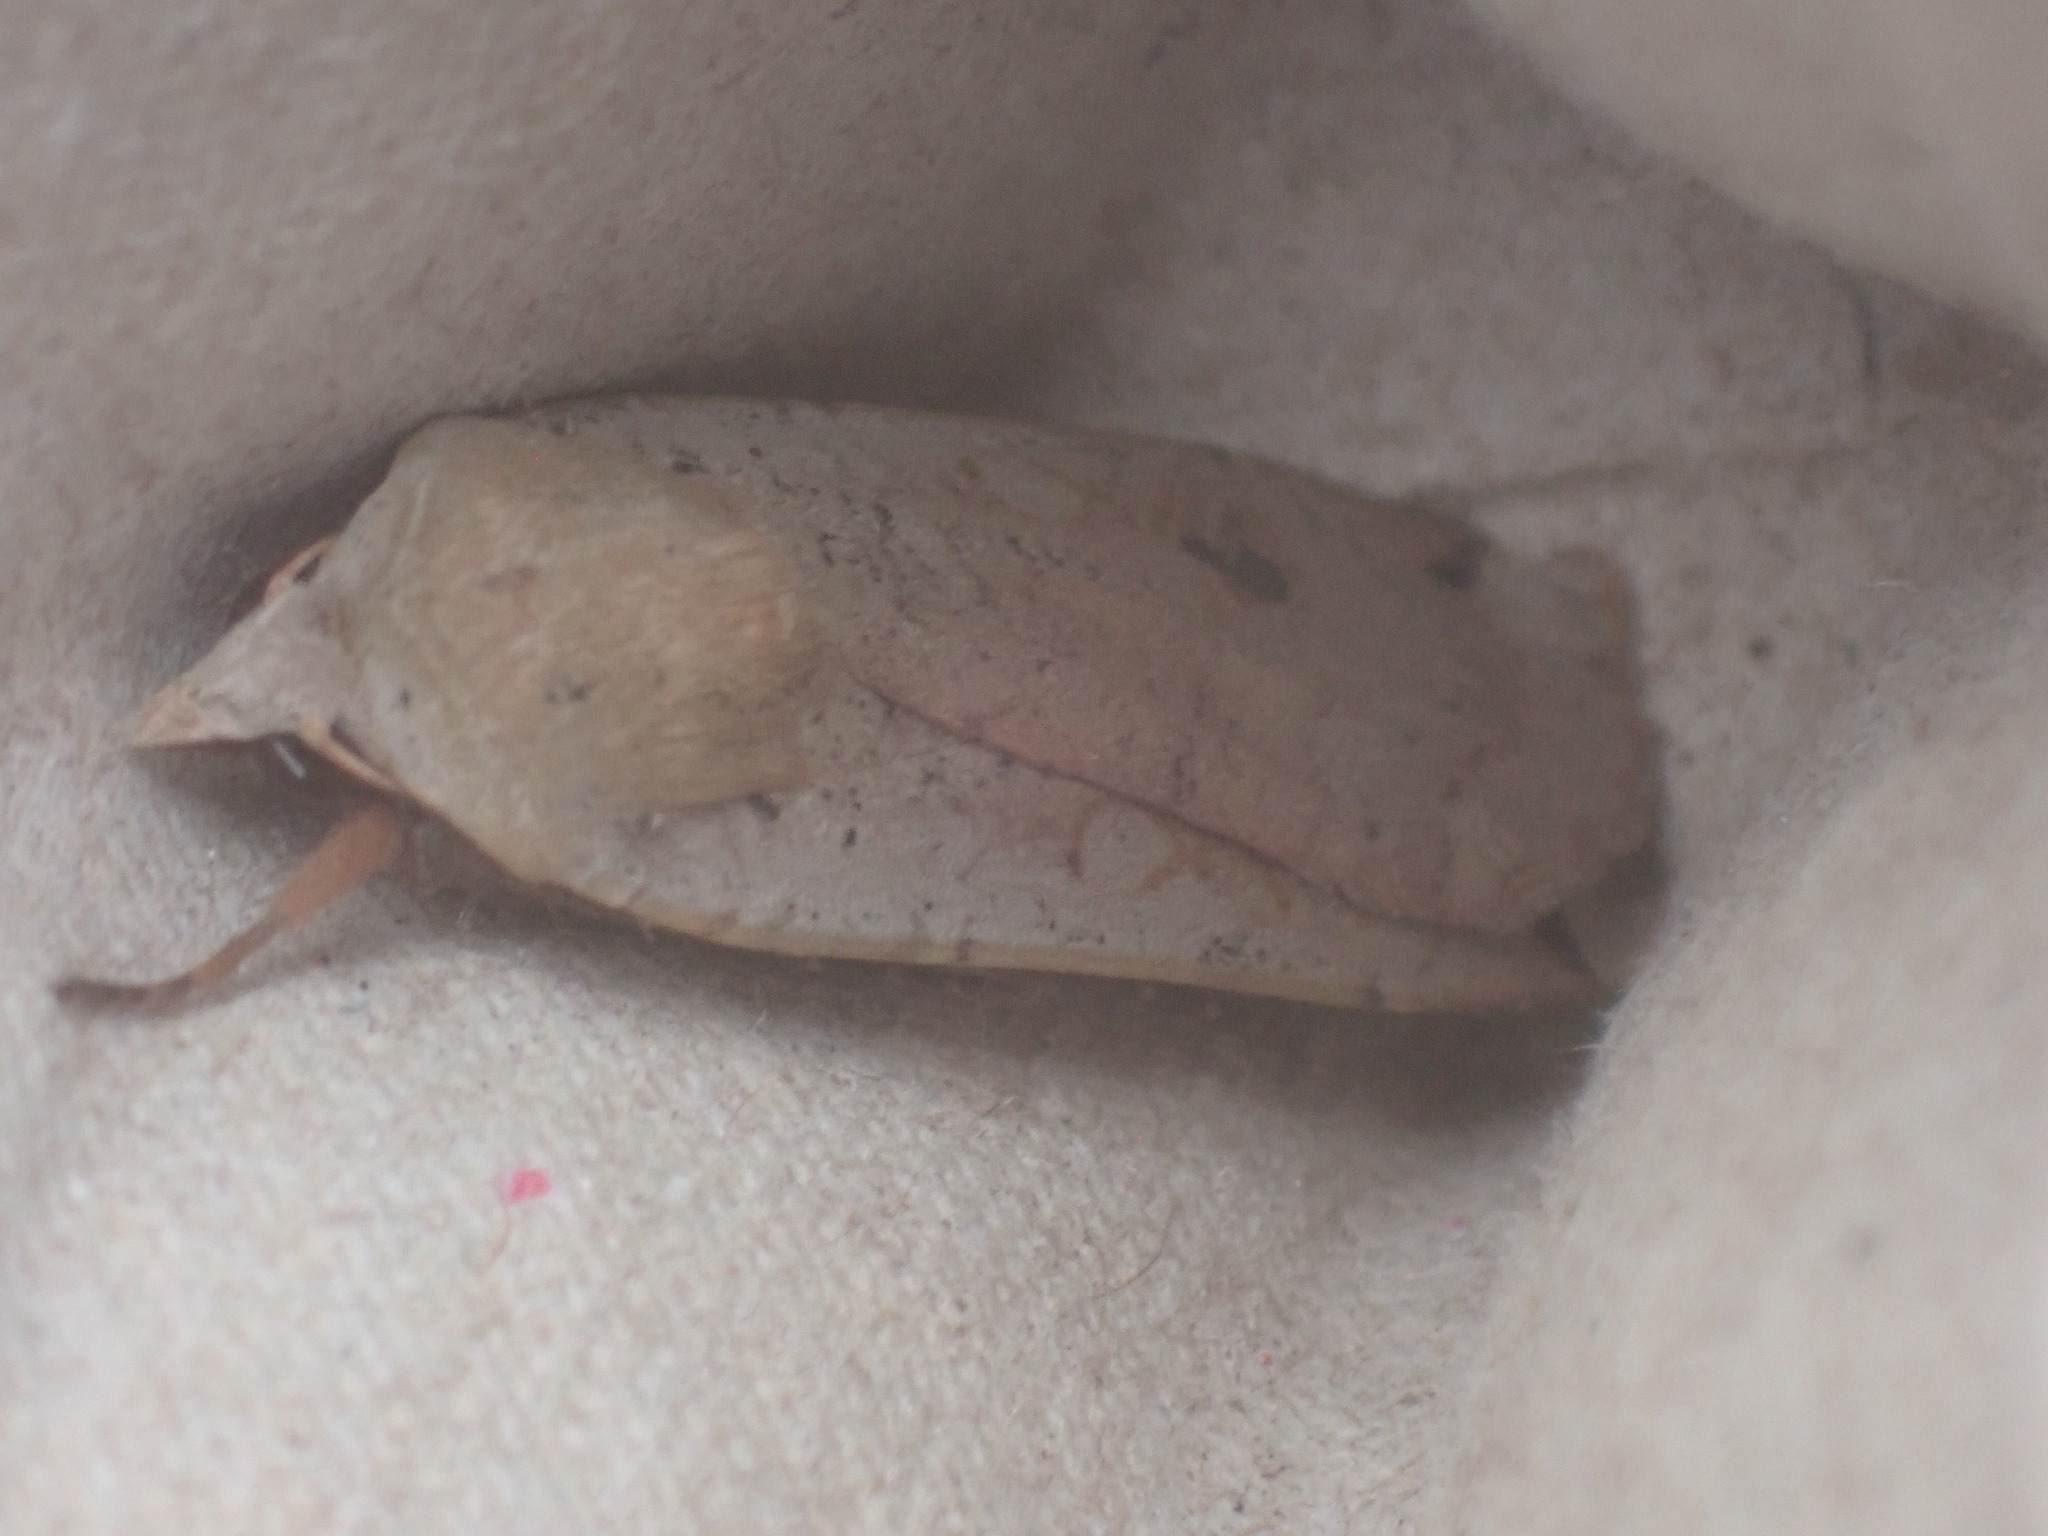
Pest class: cutworms